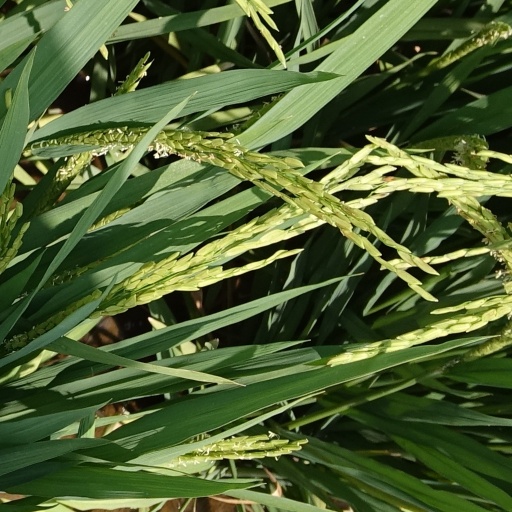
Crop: rice